Straid

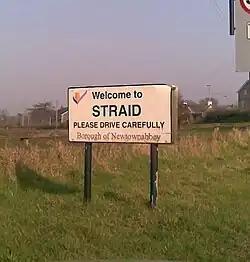

Straid (from the ) is a small village in County Antrim, Northern Ireland, about three miles east of Ballyclare, and about six miles inland from Carrickfergus. It lies at the centre of the townland of Straidlands, in the Civil Parish of Ballynure within the Antrim and Newtownabbey Borough Council area, and in the former barony of Belfast Lower. The village has a congregational church, an Orange hall, and a primary school.